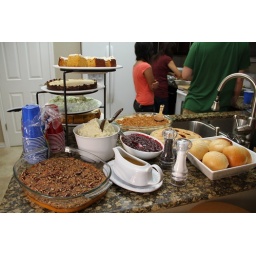
the bird is being carved by (as in close by) the oven